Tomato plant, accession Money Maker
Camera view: vertical (180 deg); turntable rotation: 270 degrees
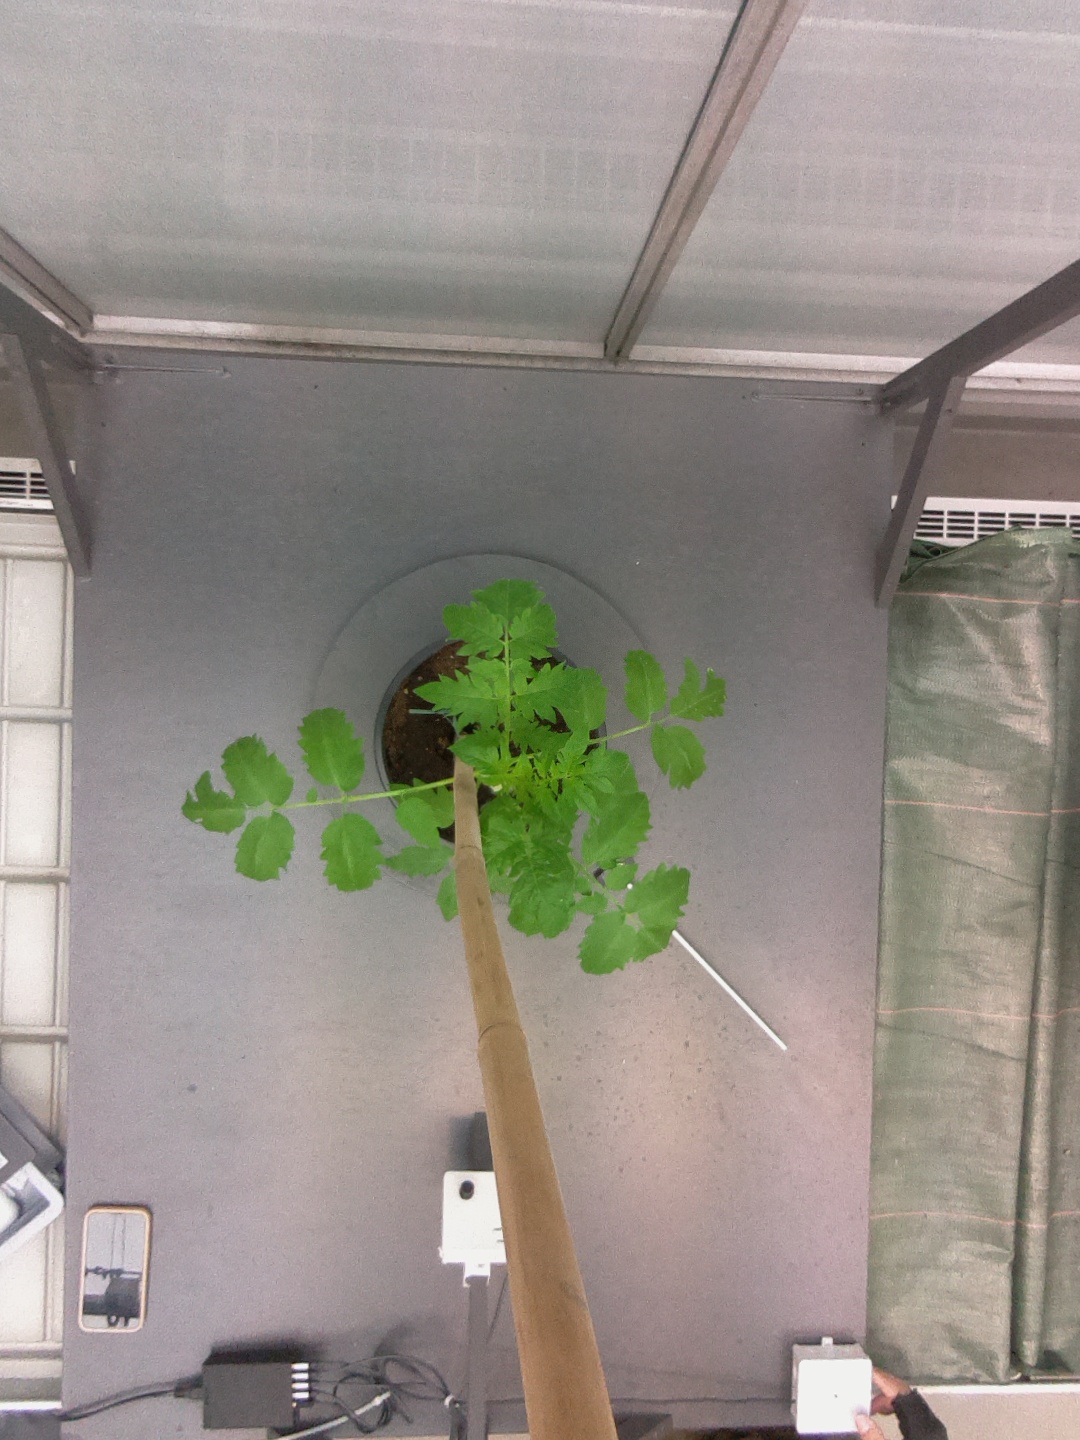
BBCH growth stage 13: 6 of true leaves visible